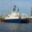
Label: ship